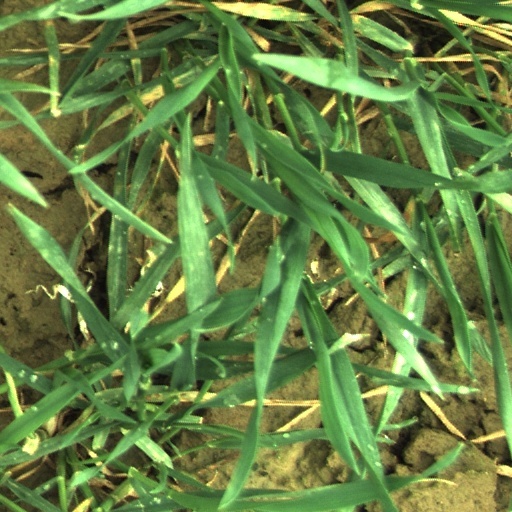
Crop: wheat